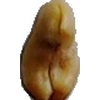
Label: caju_seed